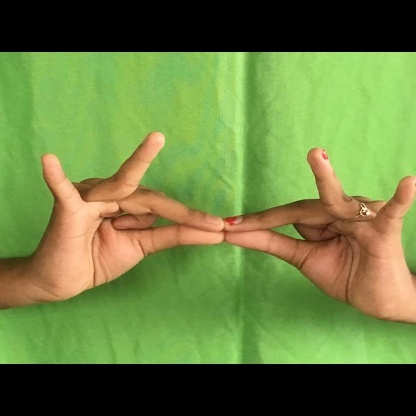
Mudra: Sakata